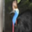
Label: bird